History of science and technology in Mexico

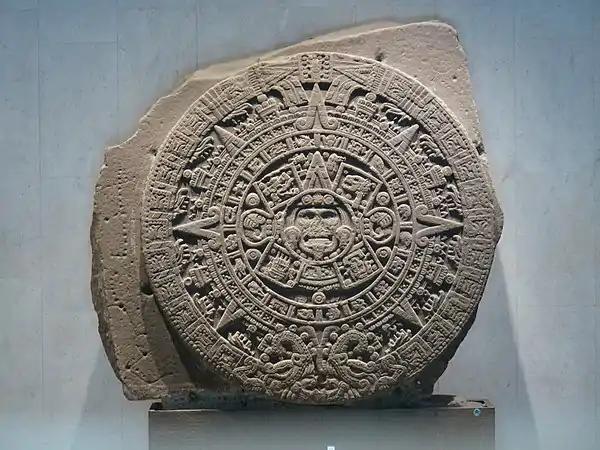
The Aztec Sun Stone, also called the Aztec Calendar Stone, on display at the National Museum of Anthropology, Mexico City

Indigenous Mesoamerican civilizations developed mathematics, astronomy, and calendrics, and solved technological problems of water management for agriculture and flood control in Central Mexico.